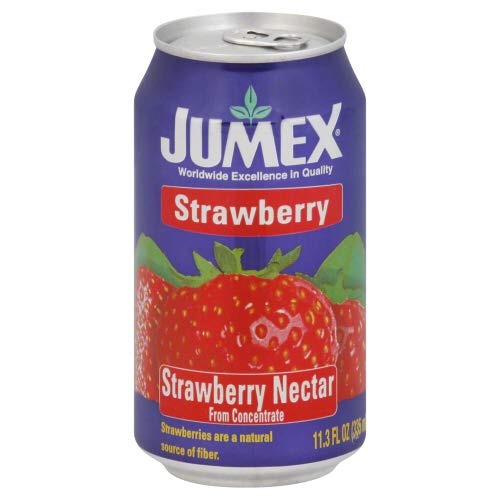
Item Name: Jumex Nectar Strwbry
Value: 6.0
Unit: Count

Price: 0.78